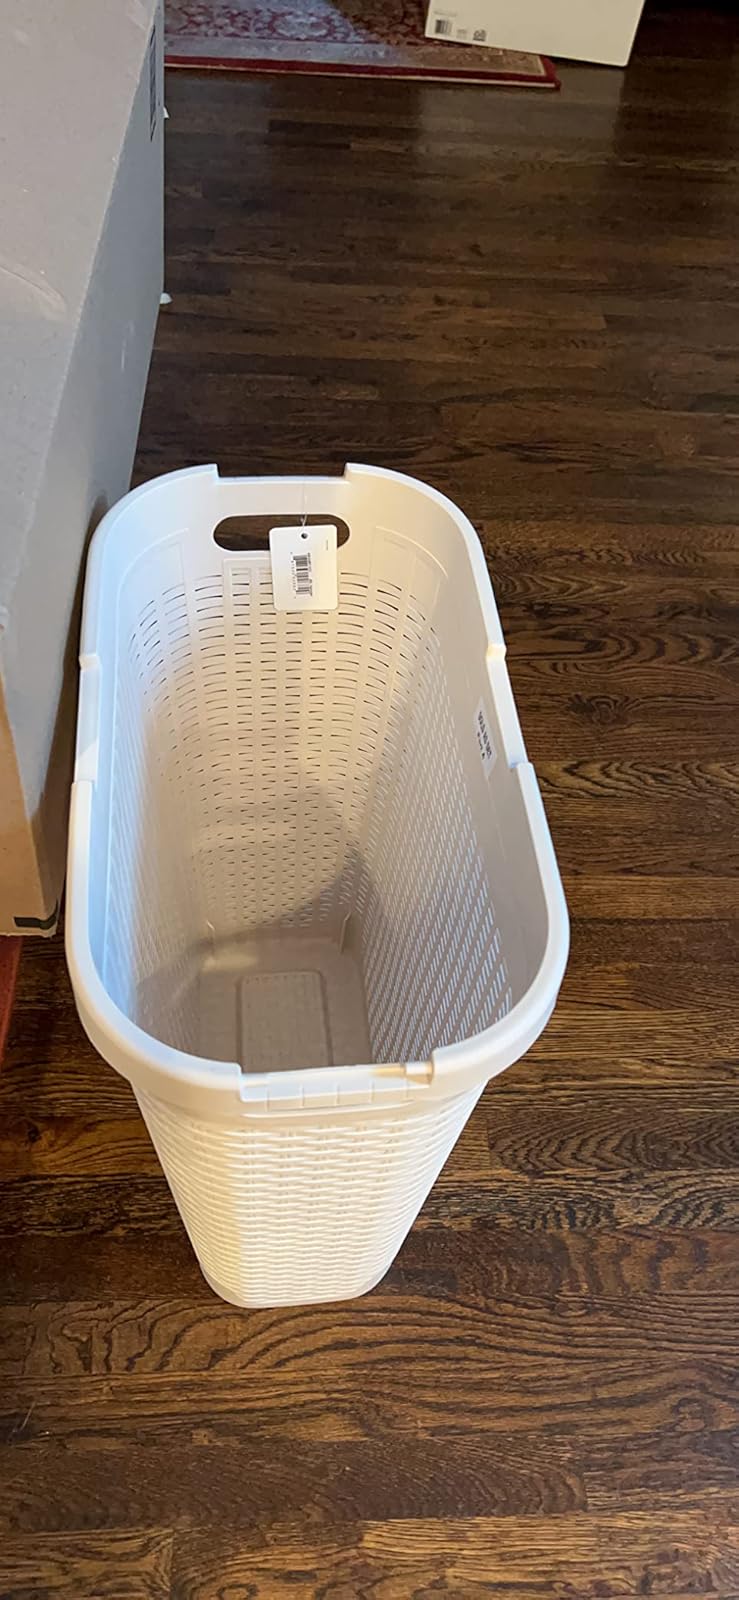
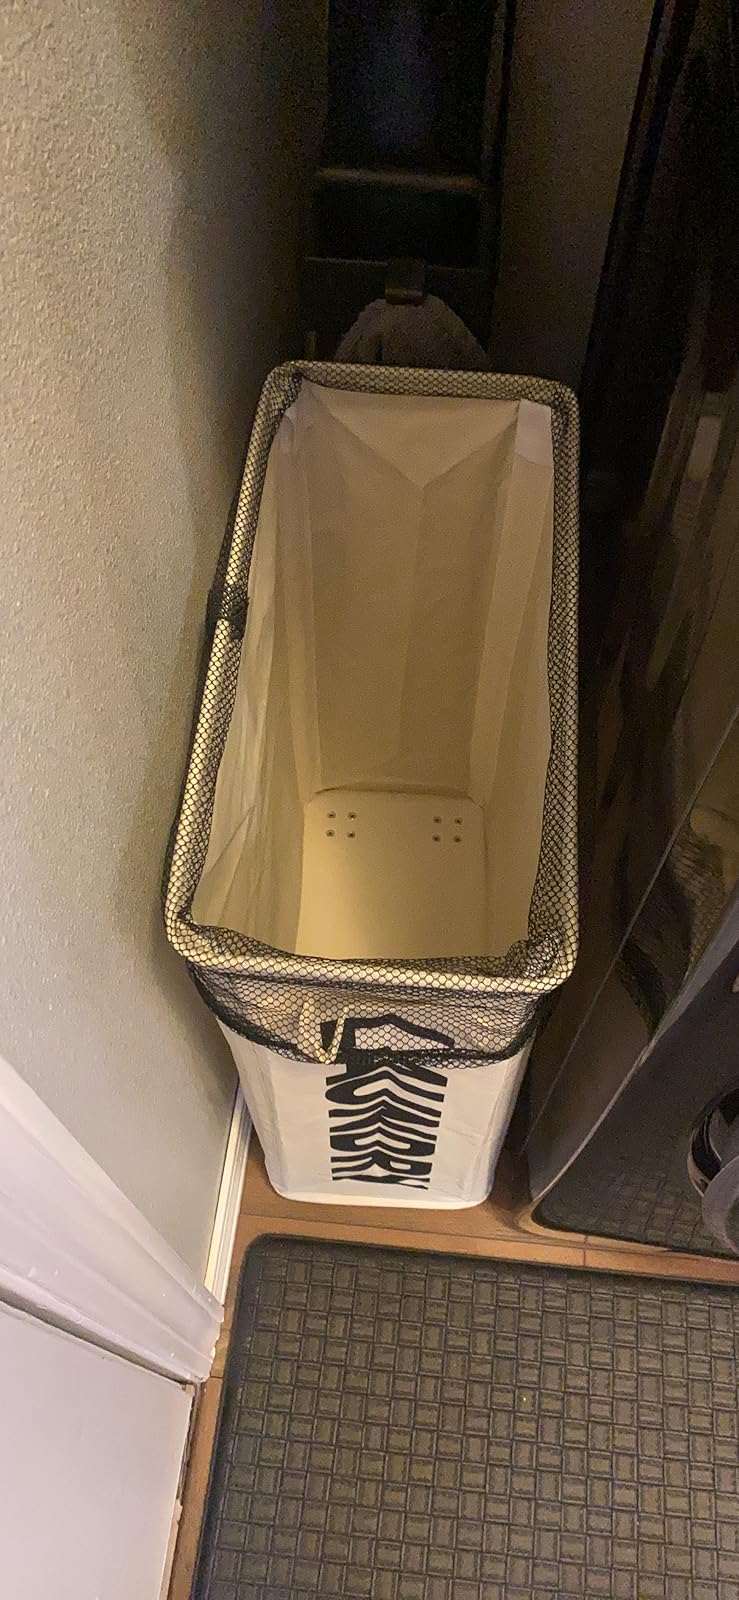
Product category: items_hamper
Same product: no